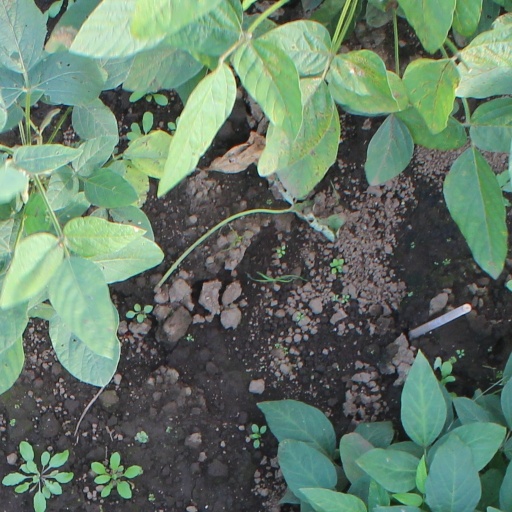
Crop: soybean